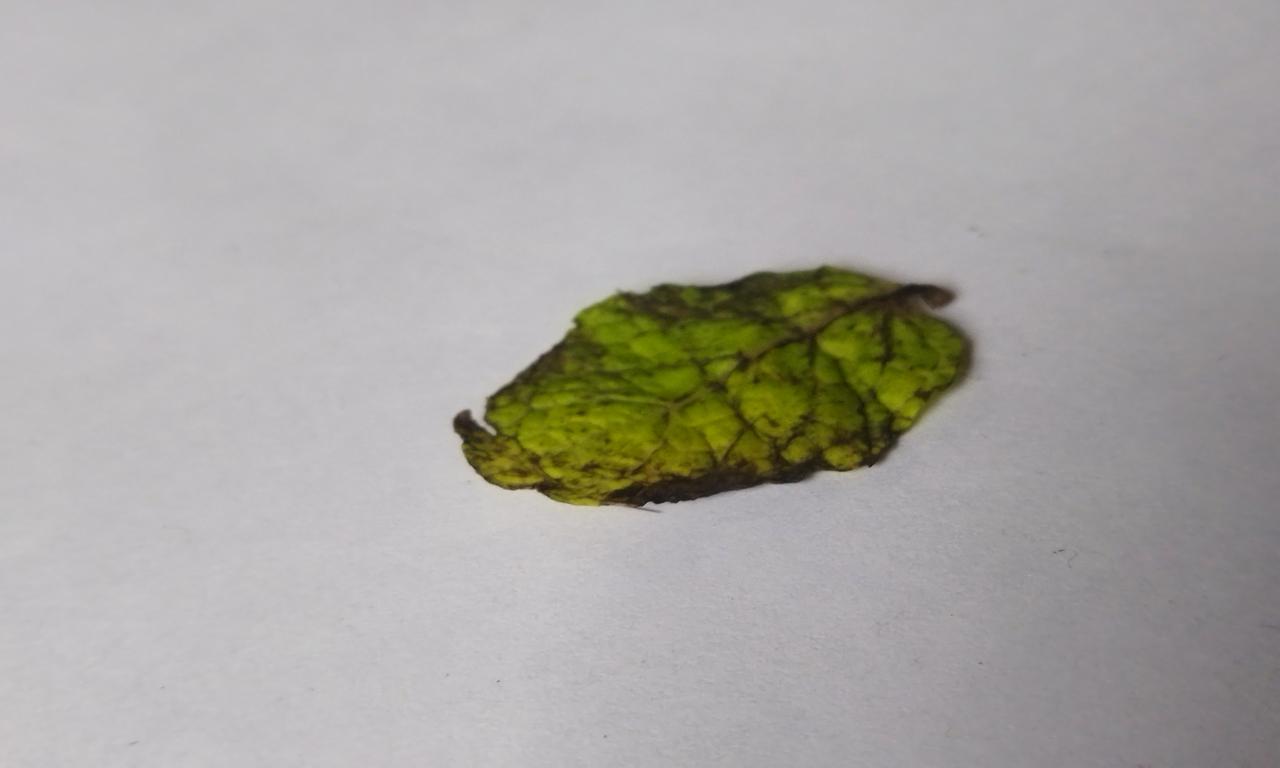
Label: Spoiled